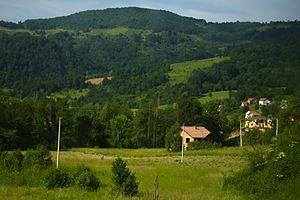
Nova Kasaba est un village de Bosnie-Herzégovine. Il est situé dans la municipalité de Milići et dans la République serbe de Bosnie. Selon les premiers résultats du recensement bosnien de 2013, il compte 638 habitants.